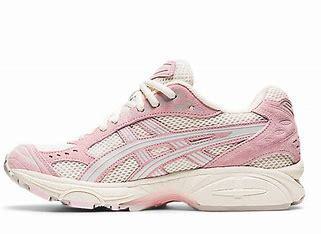
Brand: Asics
Model: Gel Kayano 14